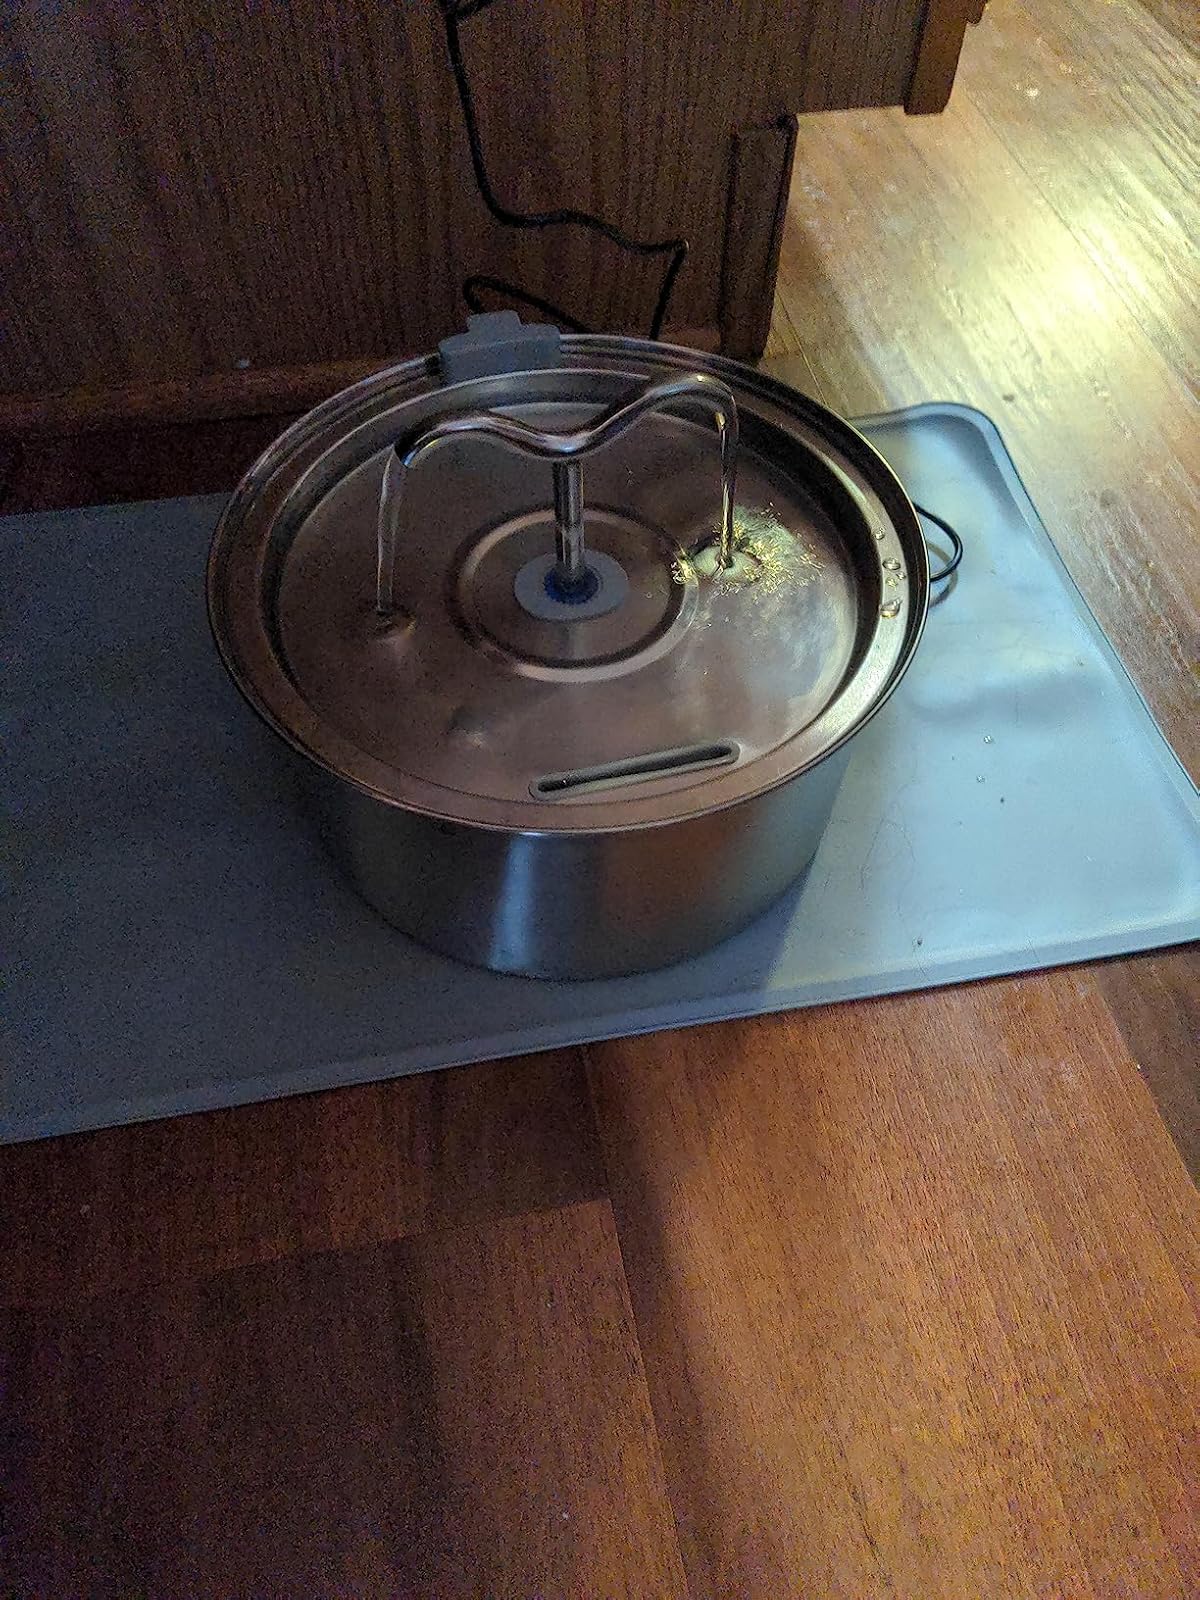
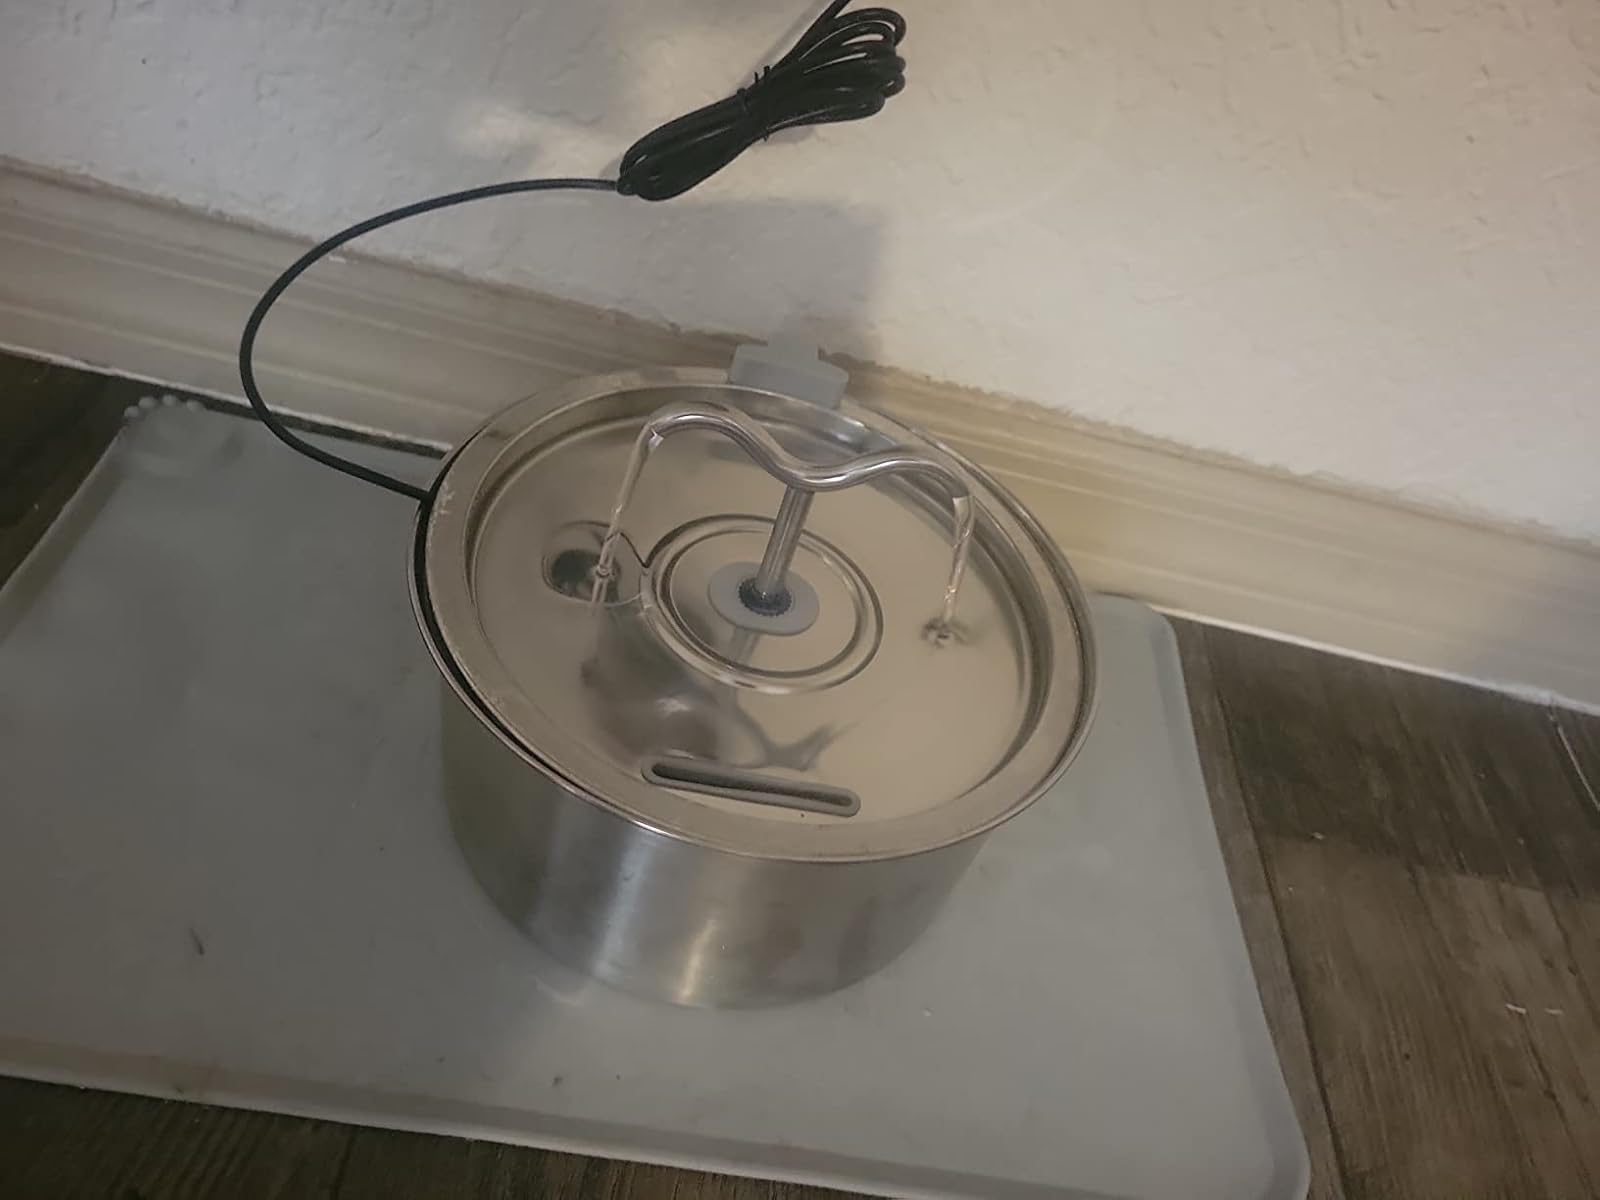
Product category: items_bowl
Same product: yes